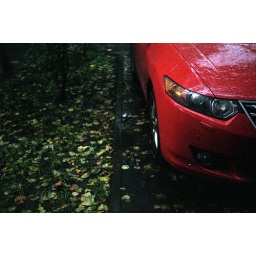
red car in the rain